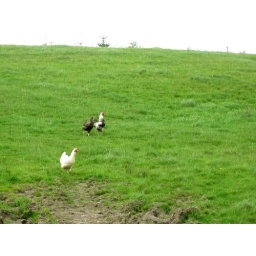
Some chickens I spotted on my run in Cureeny, County Tipperary, Ireland